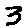
Label: 3